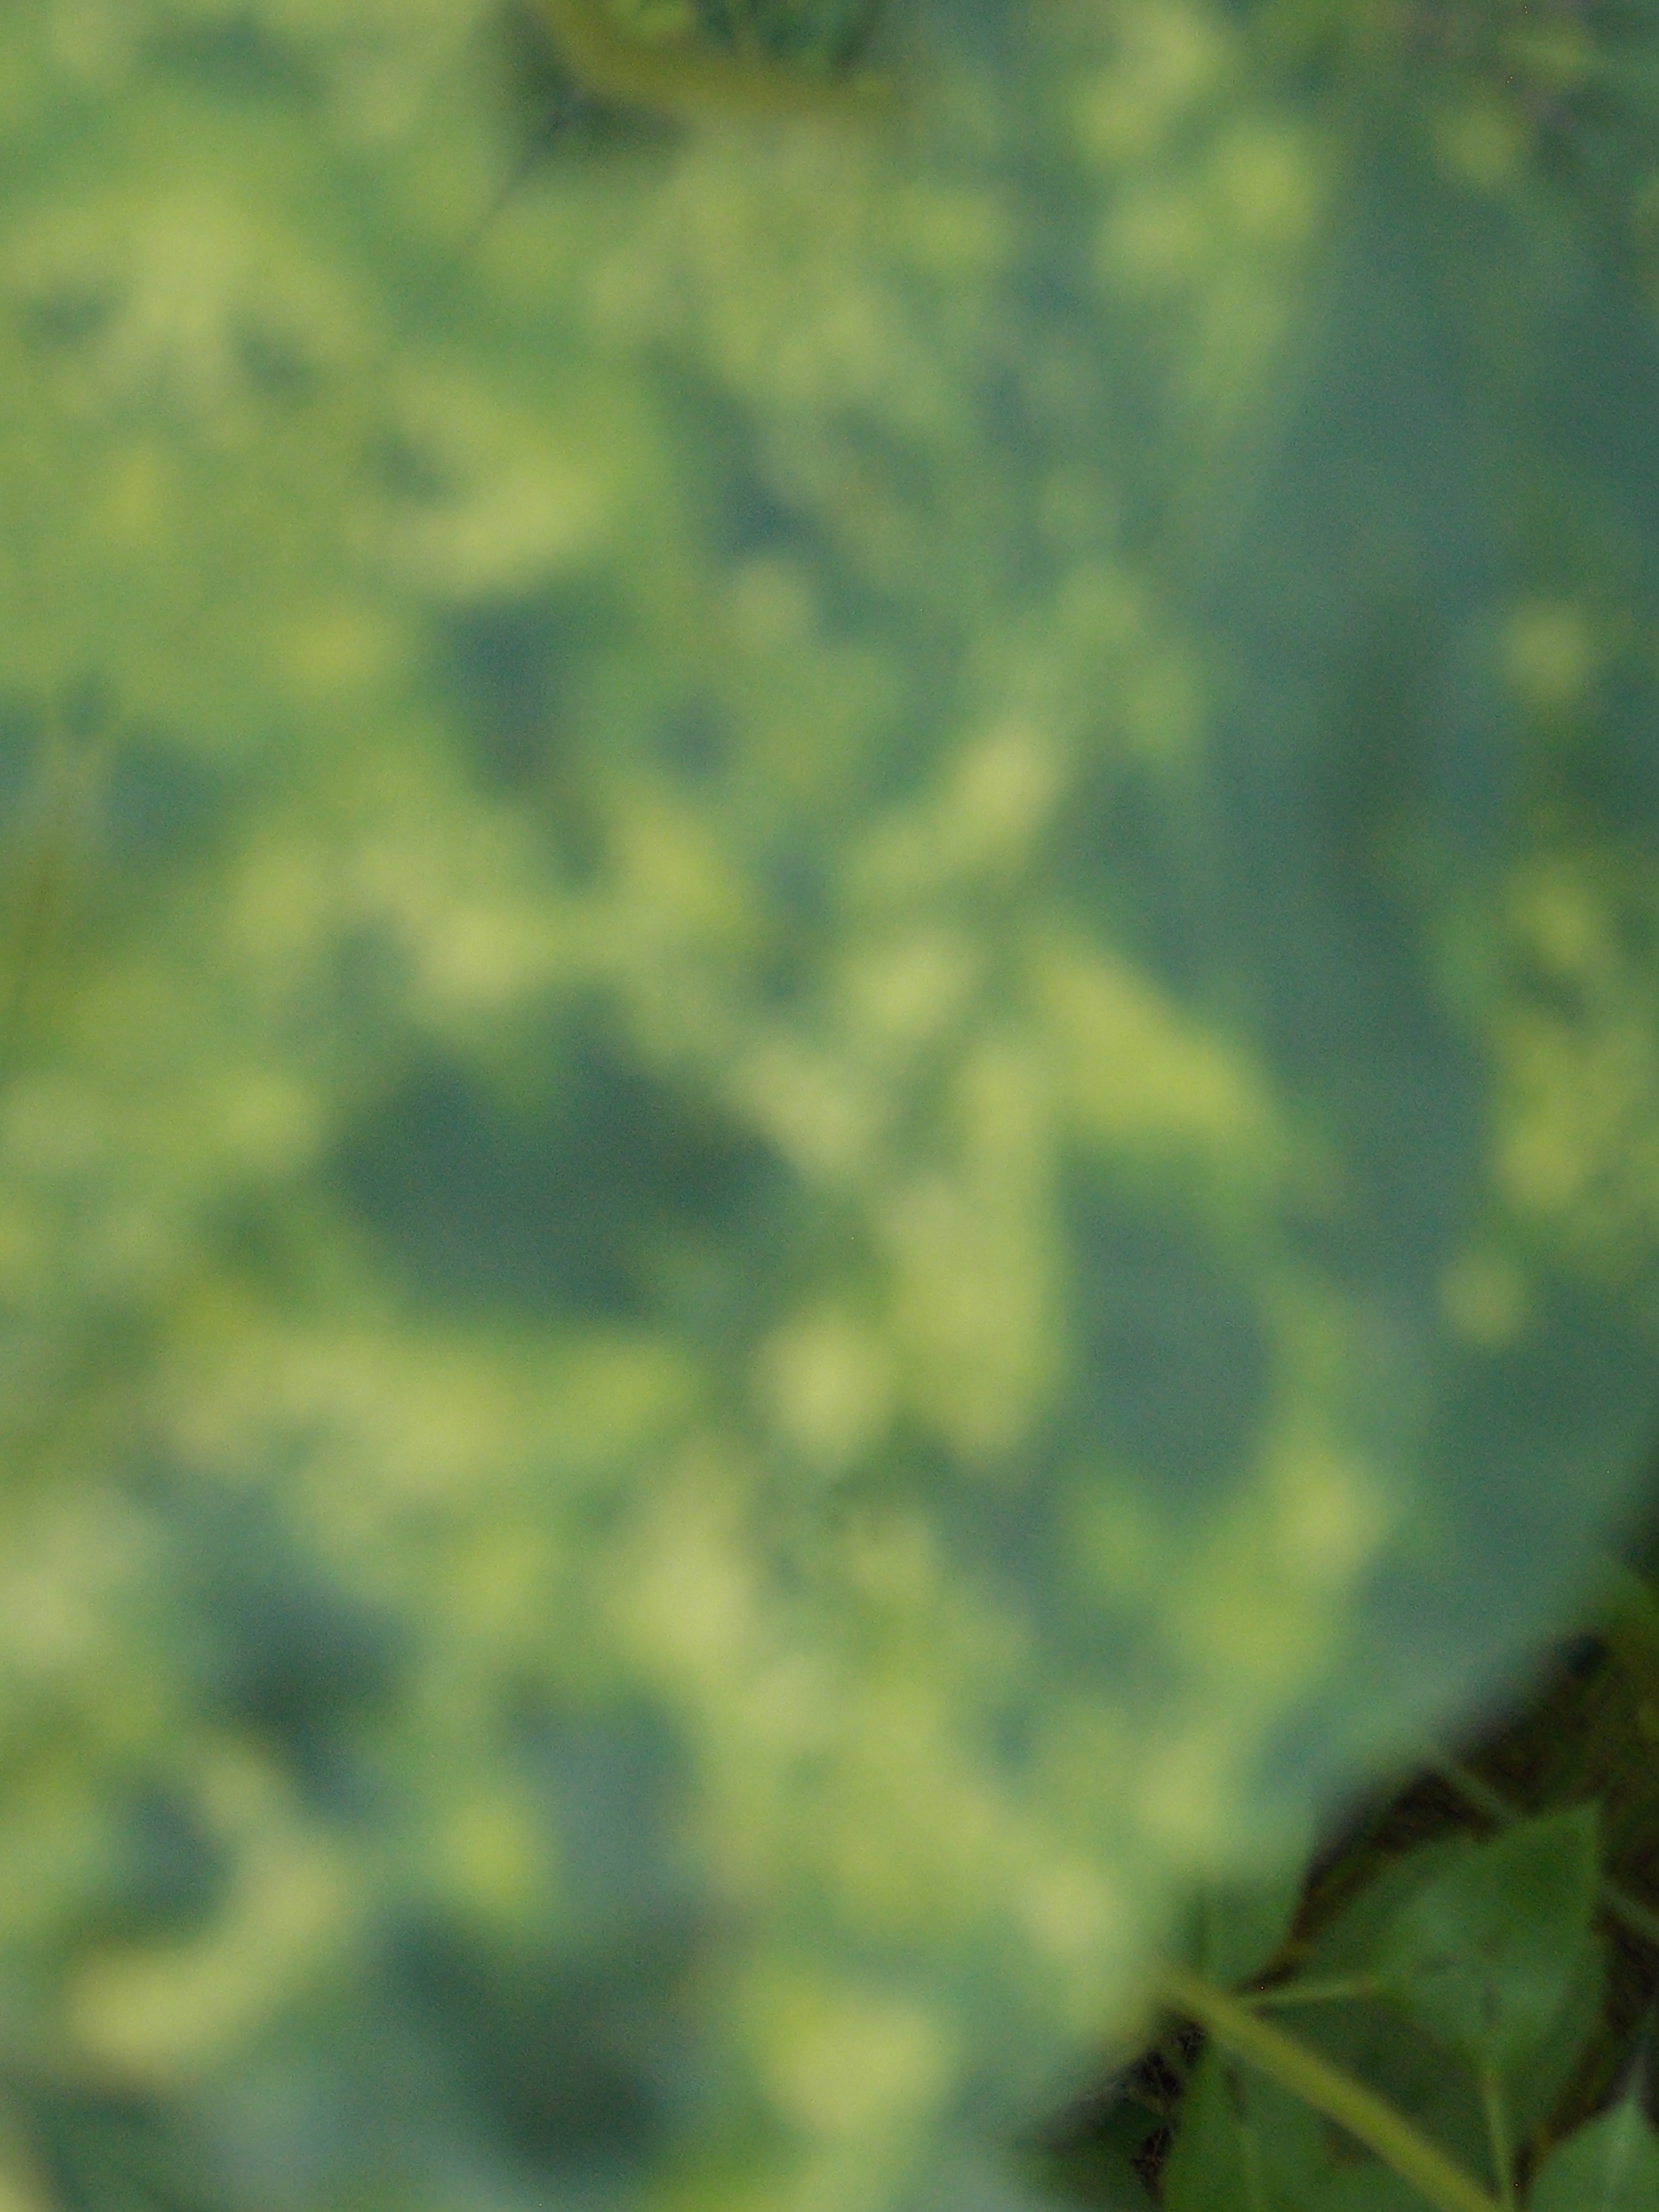
Label: Disease